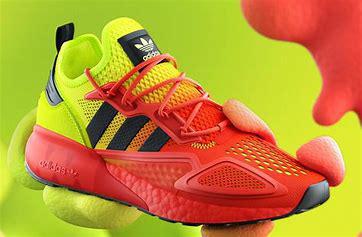
Brand: Adidas
Model: ZX 2K Boost 2